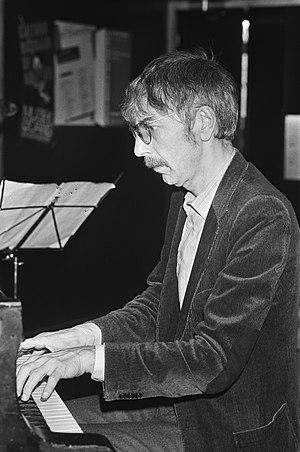
Reinbert de Leeuw, né le 8 septembre 1938 à Amsterdam aux Pays-Bas et mort le 14 février 2020 dans la même ville, est un chef d'orchestre, pianiste, compositeur et pédagogue néerlandais. Il est le fondateur et directeur du Schönberg Ensemble.